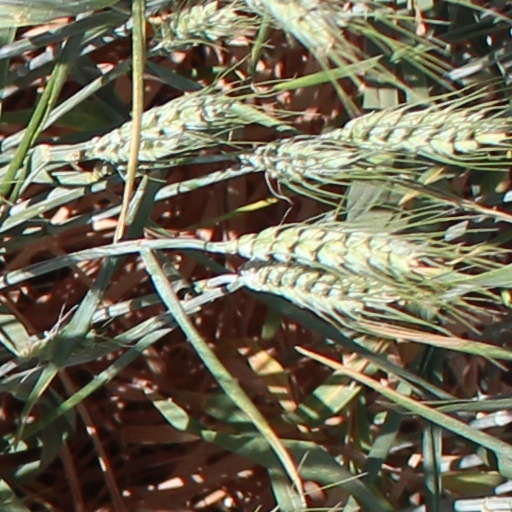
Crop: wheat